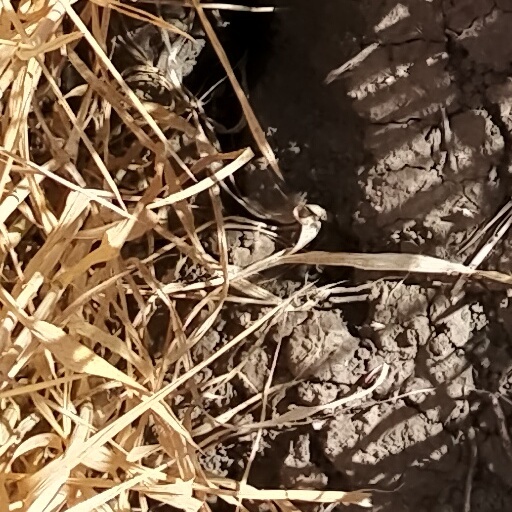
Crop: wheat